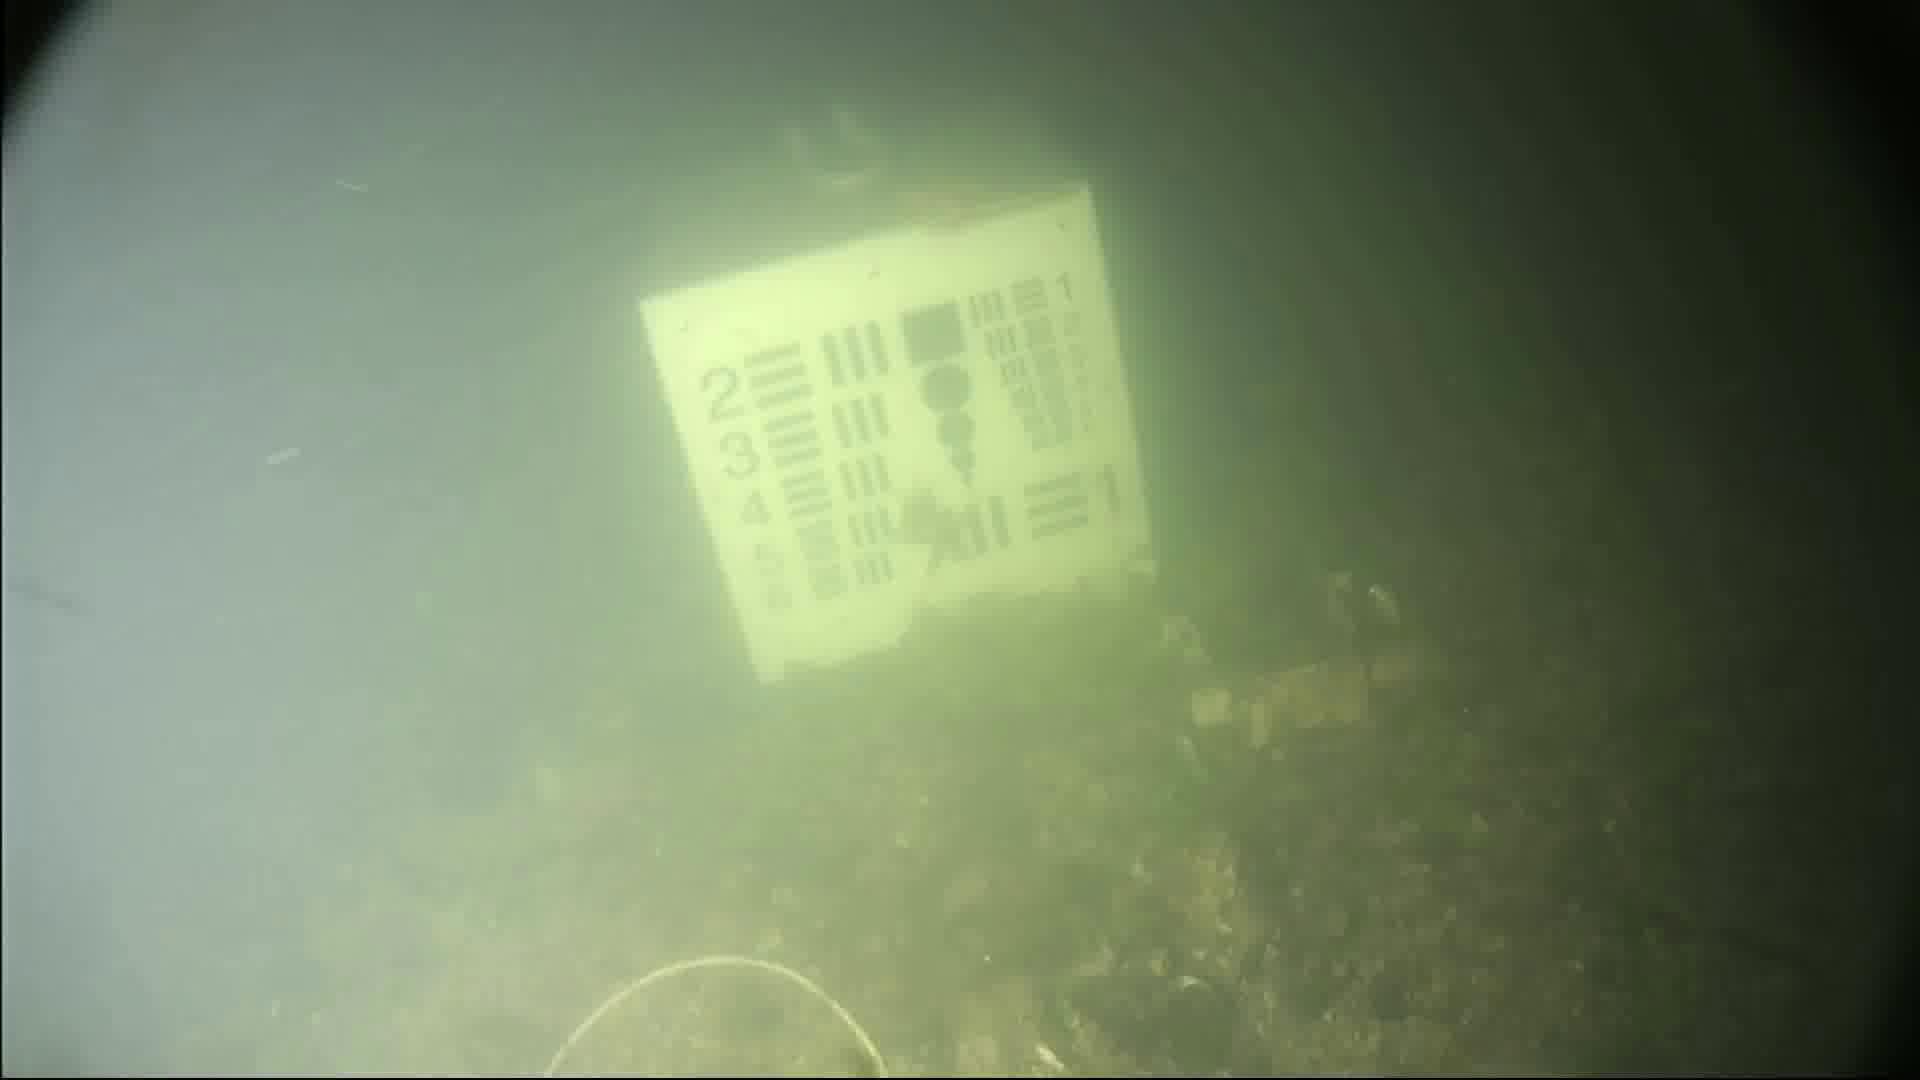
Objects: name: starfish